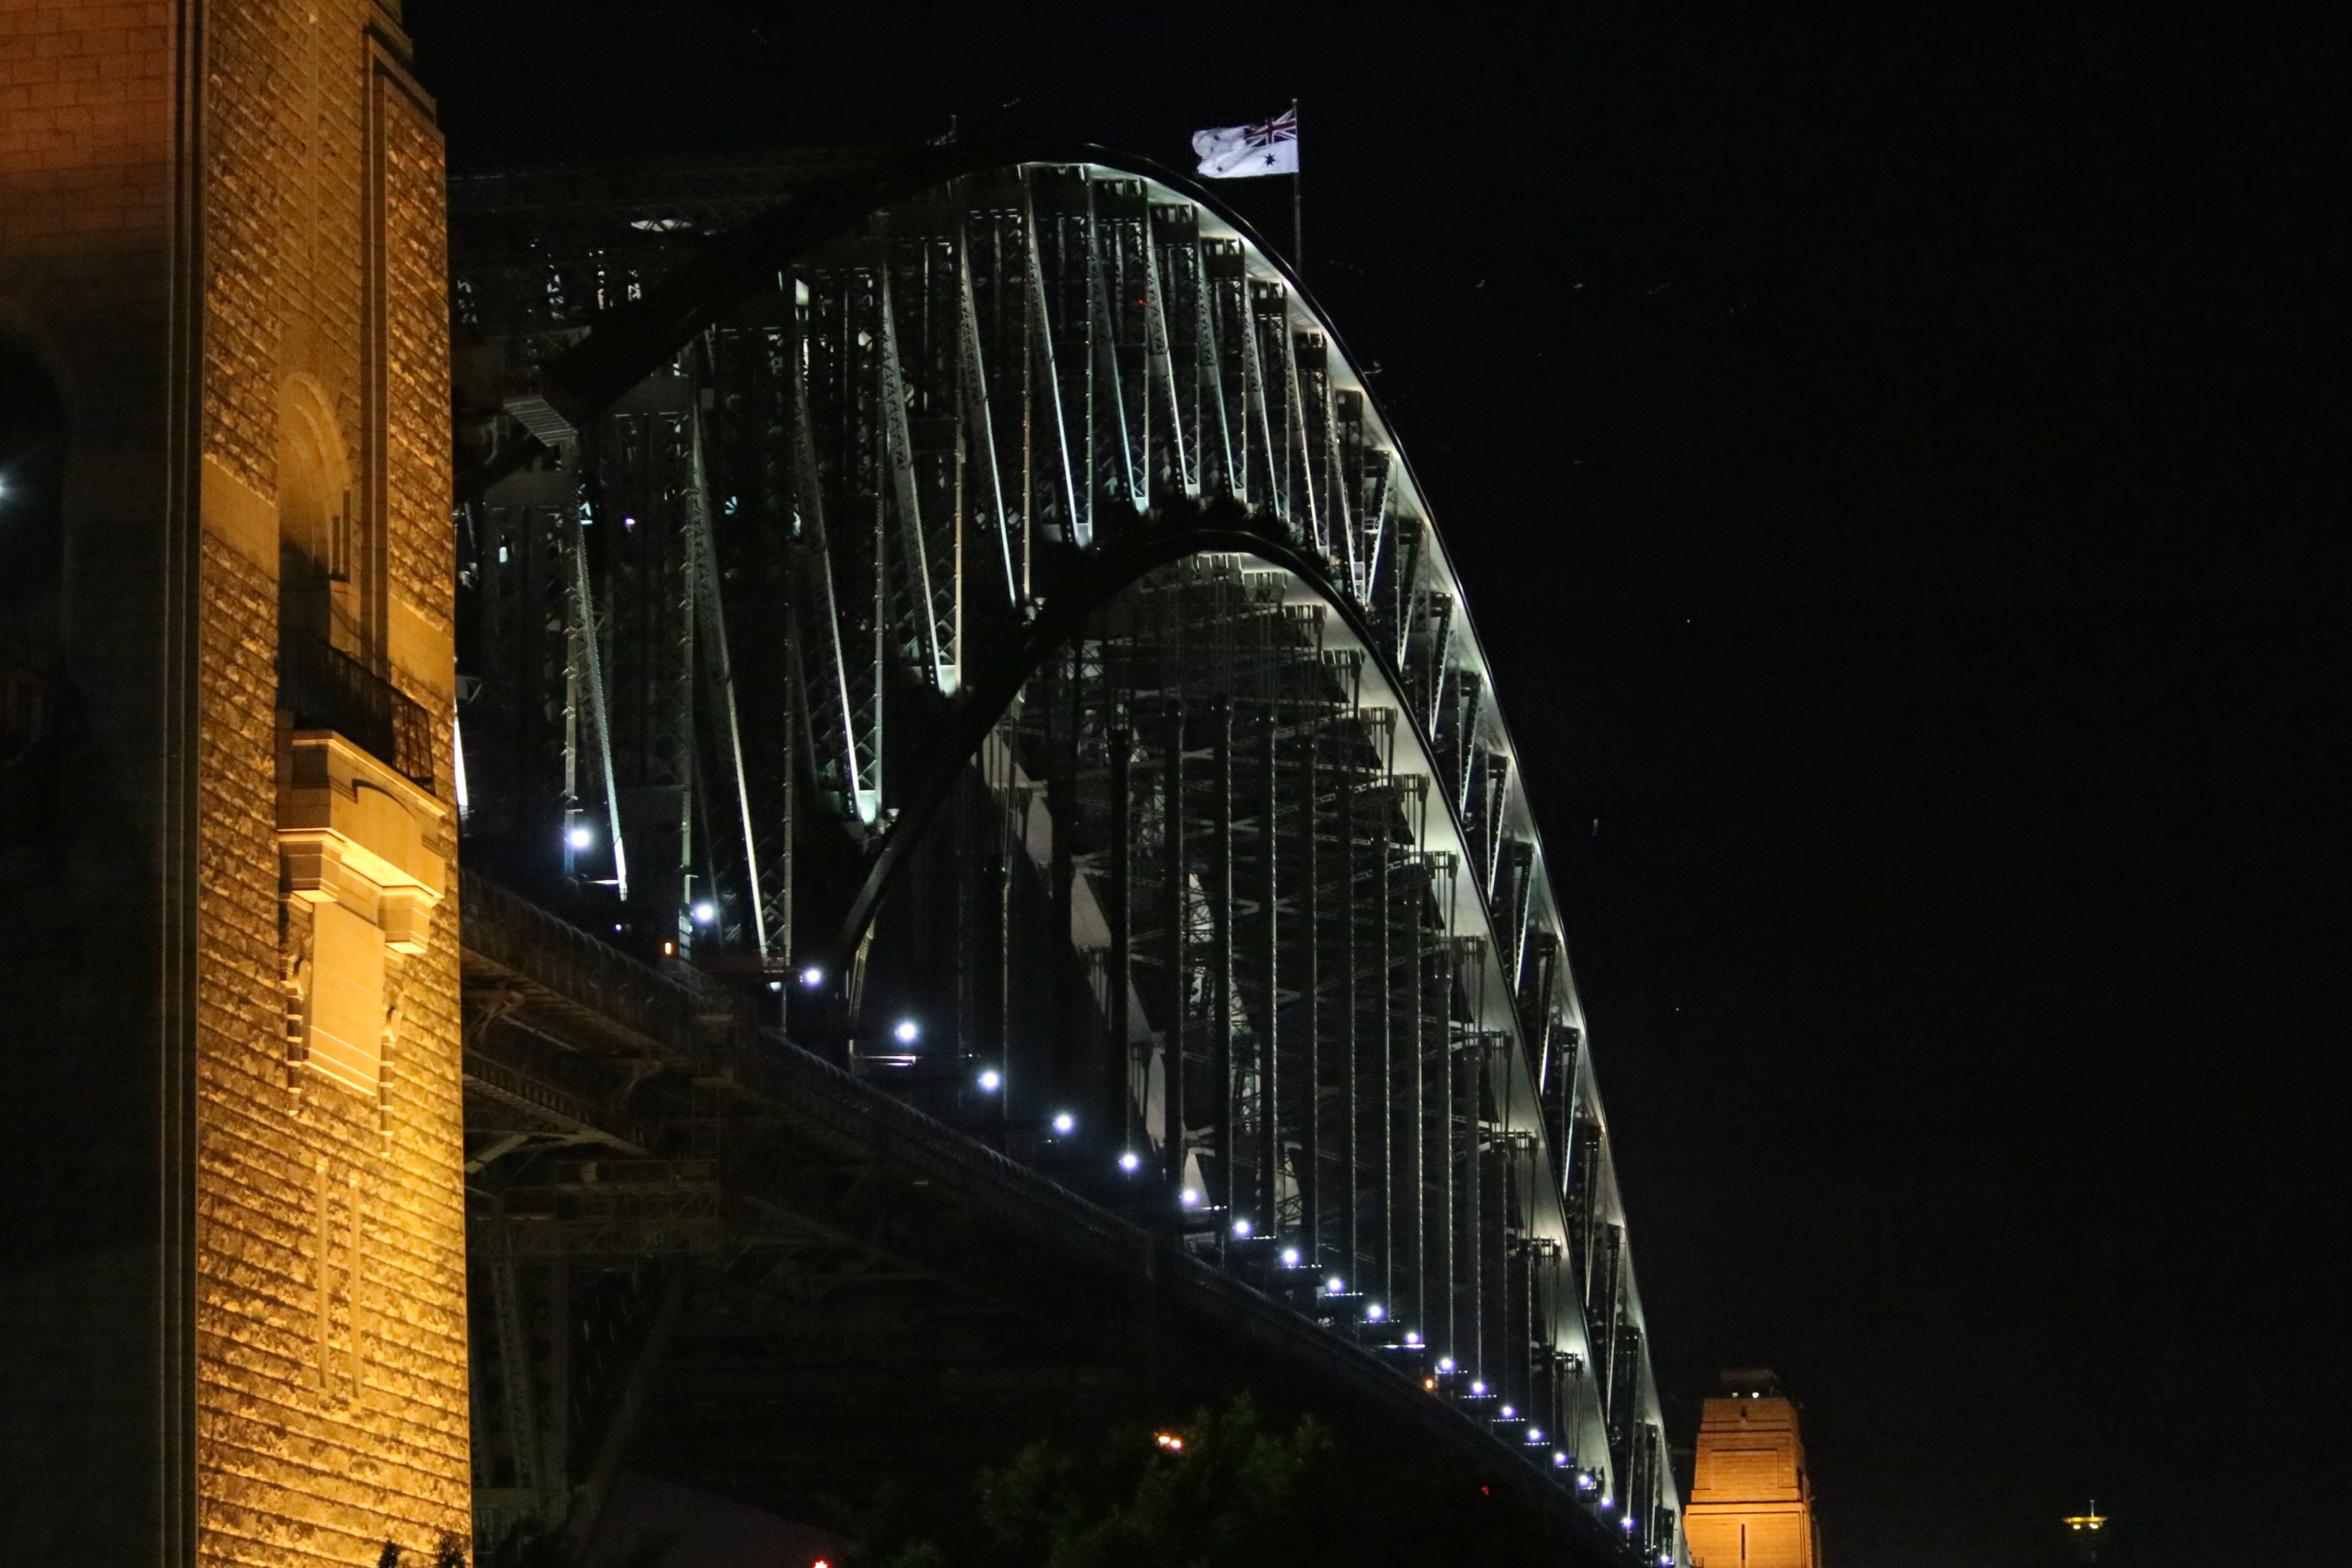
light, architecture, structure, road, bridge, night, skyscraper, cityscape, transportation, arch, evening, sydney, metal, landmark, metal work, suspension, darkness, engineering, design, roadway, metropolis, harbour bridge, metropolitan area, nonbuilding structure